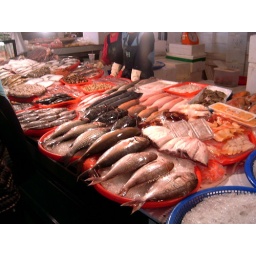
At the fish market in Taichung, Taiwan. Enhanced in iPhoto.